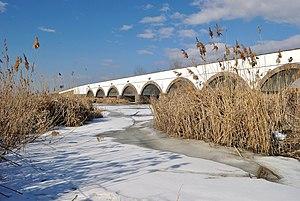
Le Pont des neuf arcs est un pont en arc situé dans la Grande Plaine septentrionale, en Hongrie. Il est considéré comme le symbole le plus important du Parc national de Hortobágy, un territoire classé au patrimoine mondial depuis 1999. Il s'agit du plus long pont routier construit en pierre dans le Royaume de Hongrie d'avant la Première Guerre mondiale. Il a été construit entre 1827 et 1833 dans un style néo-classique.